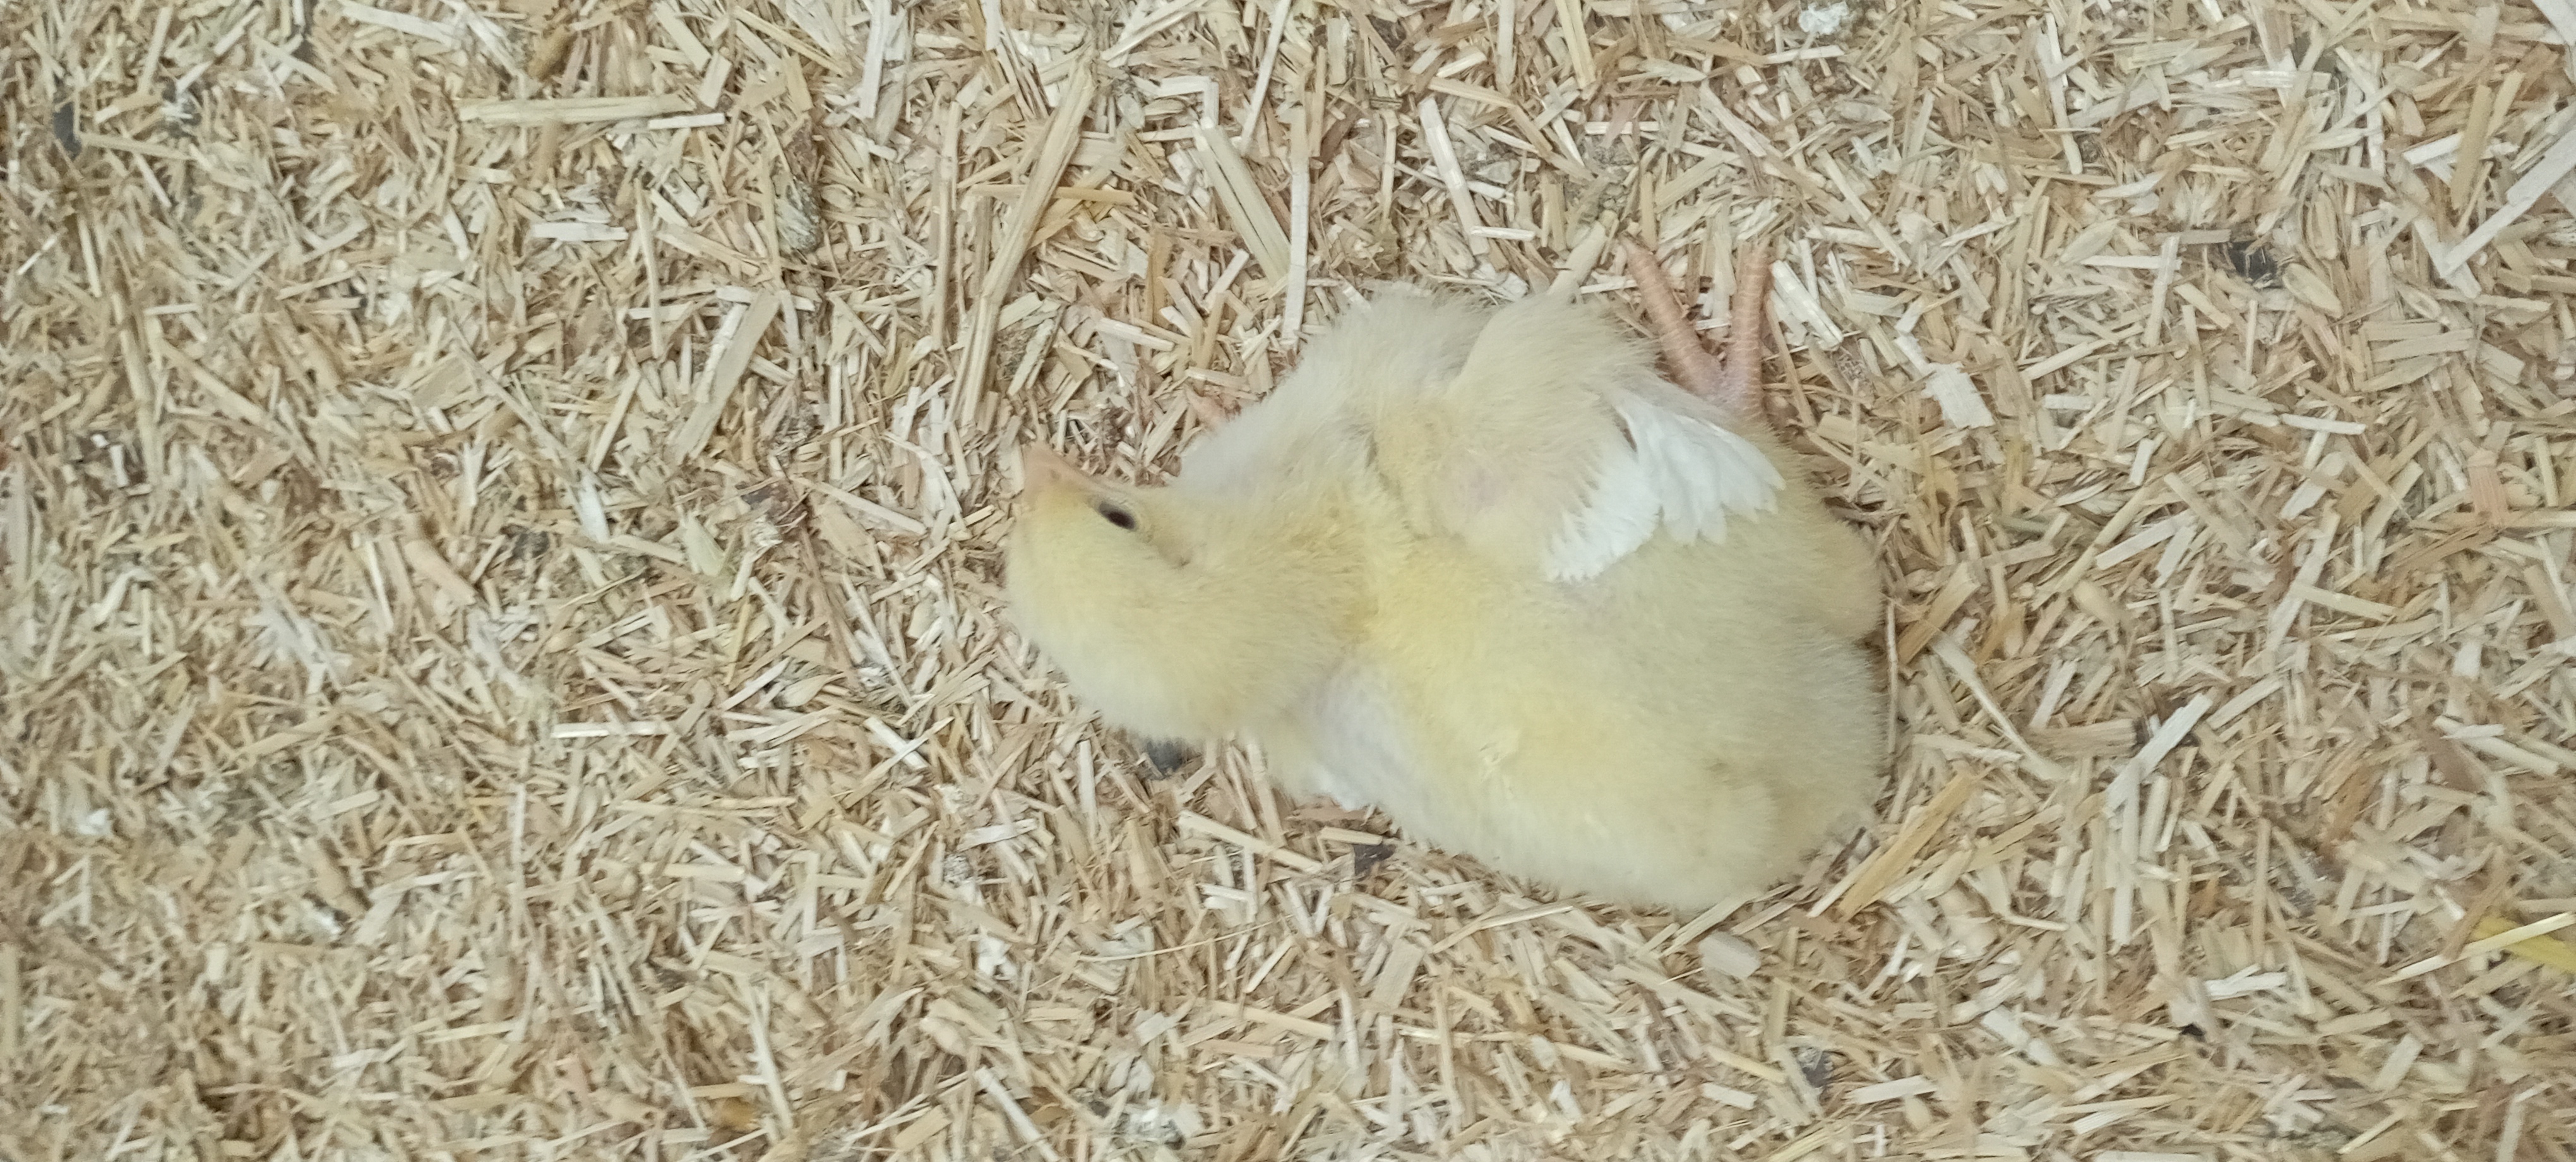
Weight: 192 g